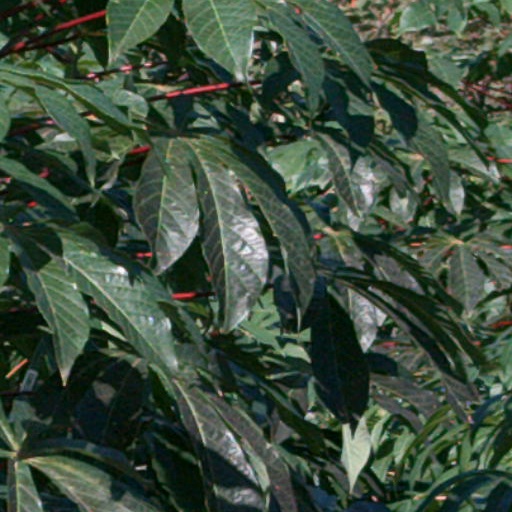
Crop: cassava